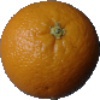
Label: Orange 1